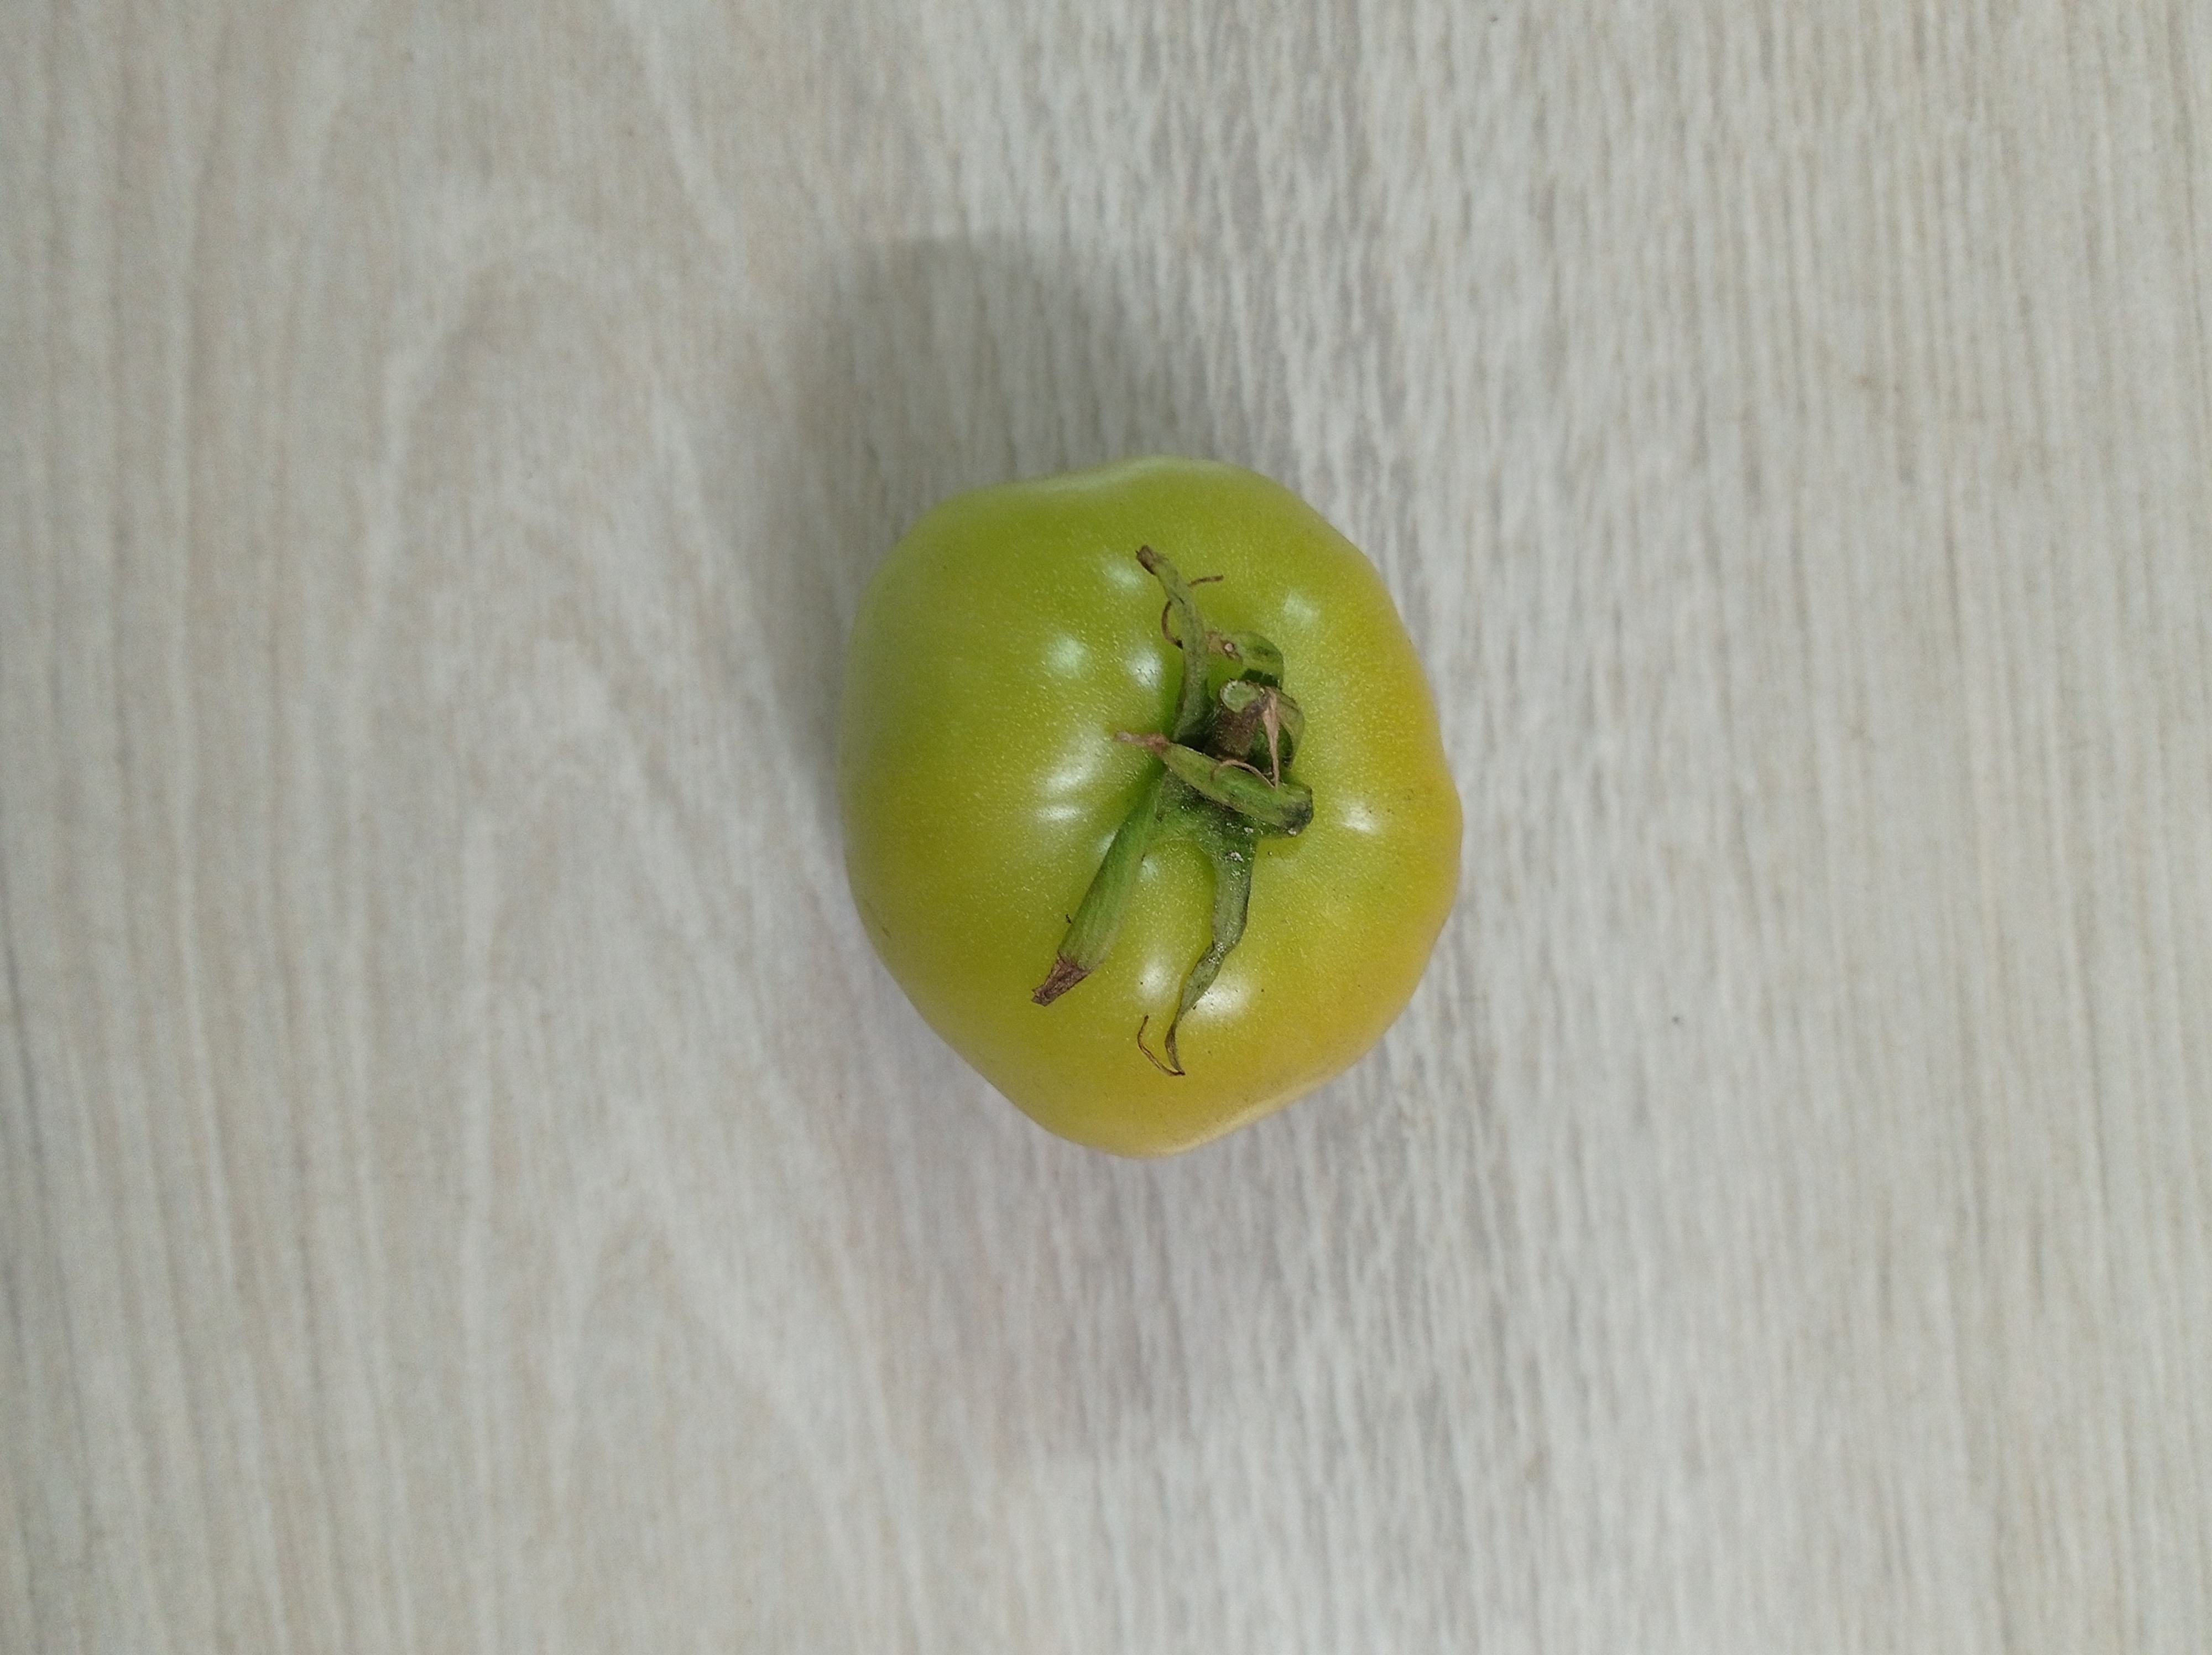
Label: Fresh